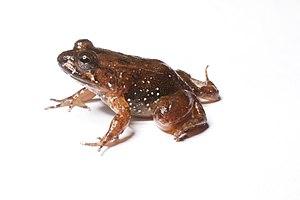
Mantidactylus biporus est une espèce d'amphibiens de la famille des Mantellidae.